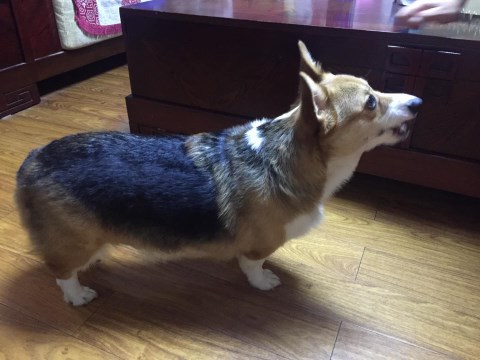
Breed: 2909-n000116-Cardigan